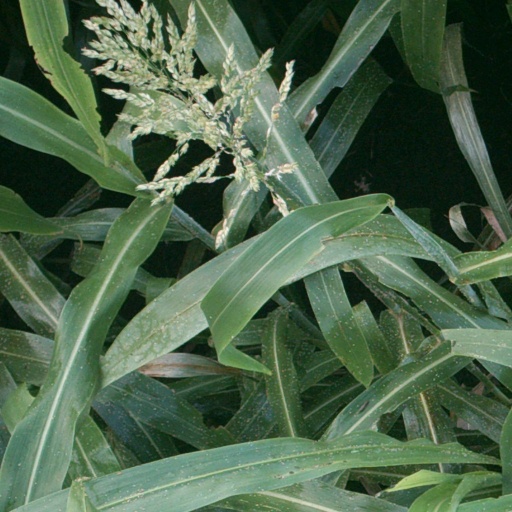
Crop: sorghum